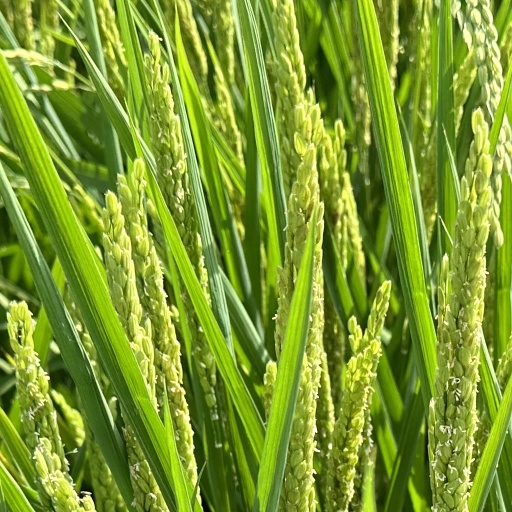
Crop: rice